Motorsport in Italy

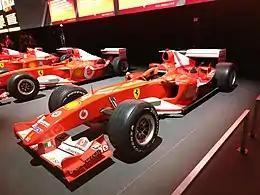
The Ferrari F2004 is arguably the most recognizable and dominant car in Formula 1 history, winning 15 of the 20 races it entered in the 2004 F1 season.

In 1961, four seasons after the establishment of the constructors' championship in Formula 1, Ferrari took home their first of sixteen of these titles. Meanwhile, in 1963, the European Touring Car Championship was established and many Italian drivers and teams found success in the early years of the sport. Over the course of the 1960s, Alfa Romeo and Abarth each one multiple titles in the second and first divisions of the sport, respectively, and four Italian drivers were also champions in the same divisions that decade.